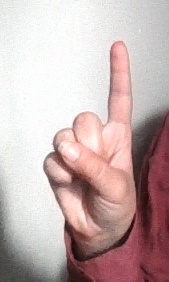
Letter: bb